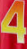
Number: 4